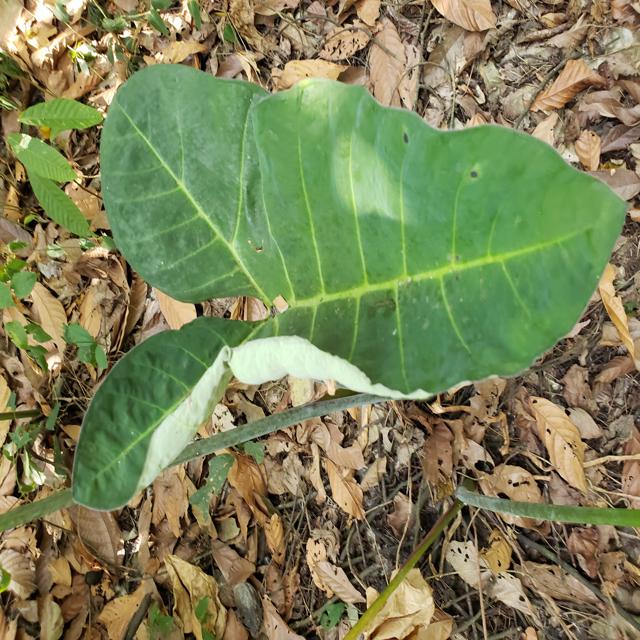
Label: Early_Blight